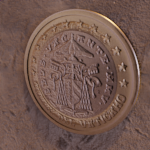
Coin value: 1euro
Country: va
Edition: SedeVacan